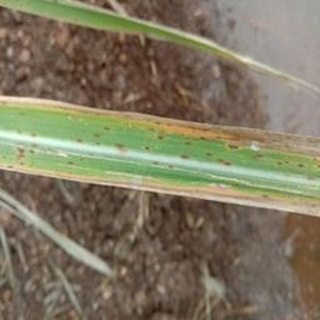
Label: sugarcane_rust